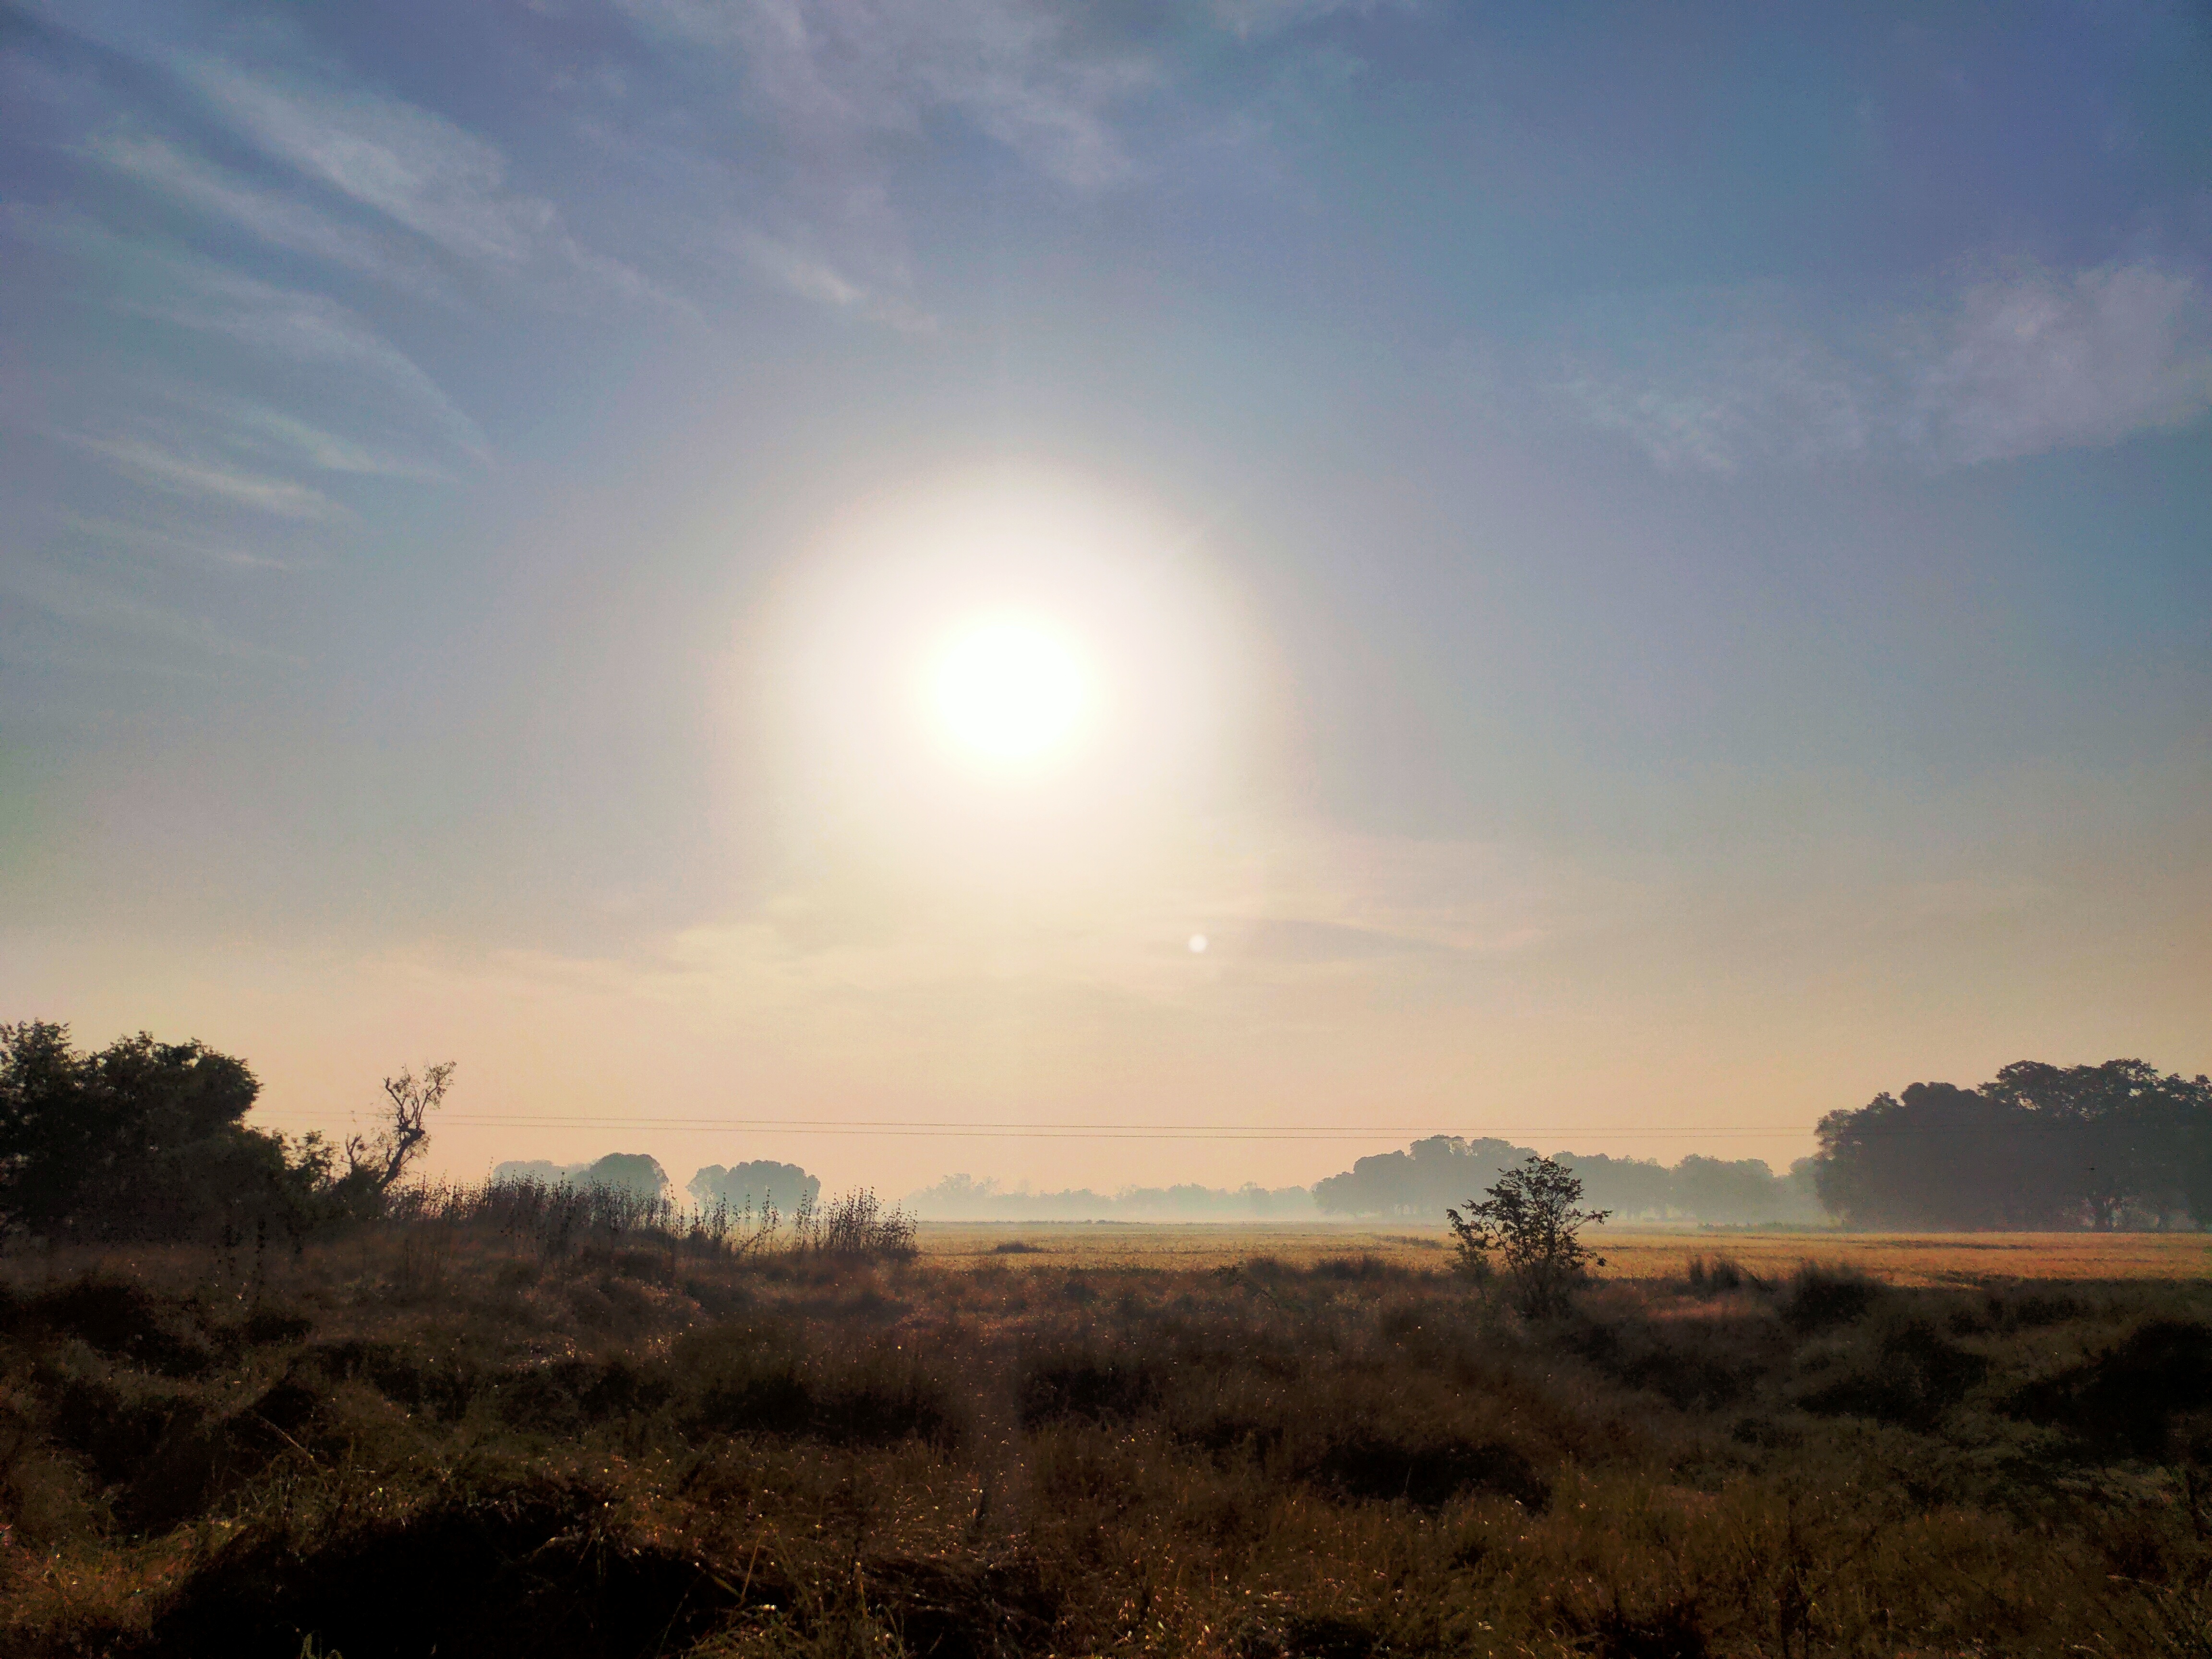
sun, sky, cloud, natural landscape, nature, atmospheric phenomenon, morning, horizon, sunlight, natural environment, tree, light, daytime, atmosphere, sunrise, wilderness, sunset, ecoregion, evening, mountain, grass, landscape, plain, rural area, calm, savanna, grassland, dawn, ocean, meteorological phenomenon, hill, dusk, sea